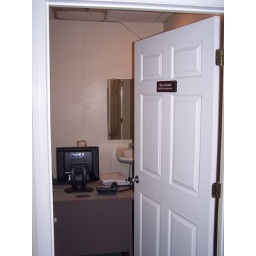
Don's new office....put his name on the bathroom door and set up a desk over the toliet. :-)